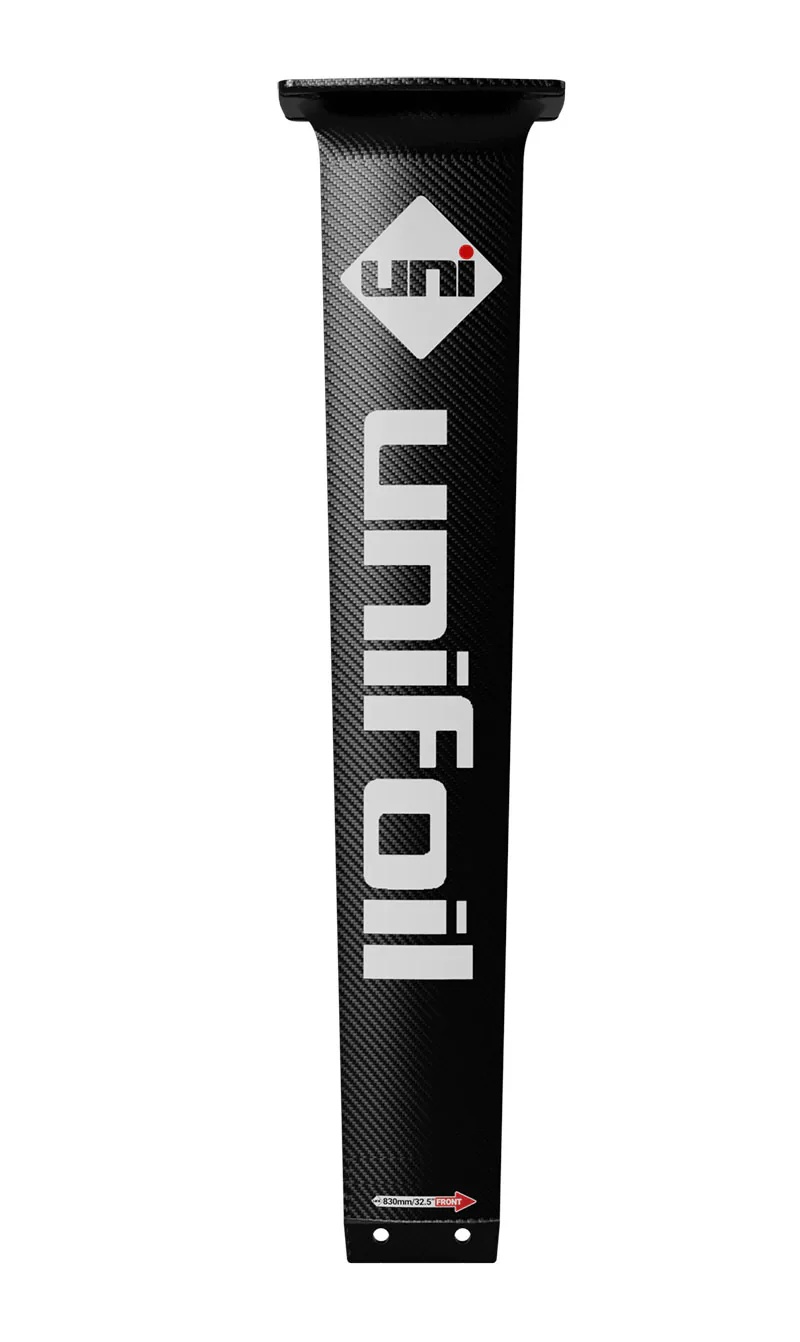
Unifoil Standard Carbon Mast
Unifoil Standard Carbon Mast Unifoil's proprietary tapered teardrop mast and full lightweight carbon construction make them the fastest masts on the market. Made from premium carbon fiber materials, Unifoil´s patented modular design can be used with any fuselage/wing design in our range for easy change and experimentation. Our standard mast features a 14ml profile tapering to 12m in the tip. It is our fastest wing in the range if you are looking for pure speed. Designed to be stiff, yet with just a touch of flex and twang to whip the rider out of turns when pushing hard. Recommend for use with our Vyper surf range or for freestyle winging. Available in 750 mm & 830 mm
Brand: unifoil
Category: Sporting Goods > Outdoor Recreation > Boating & Water Sports > Wingfoiling > Wingfoil Parts > Foil Masts